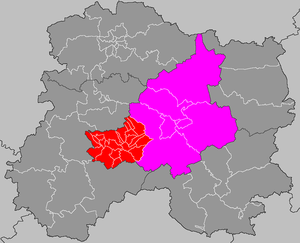
Localisation du canton de Vertus
Liste des 23 cantons du département de la Marne, par arrondissement.
Le canton de Vertus est un ancien canton français situé dans le département de la Marne et la région Grand Est.